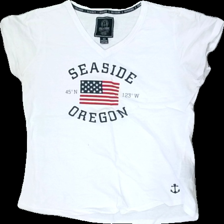
View: front
Type: T-shirt
Category: Ladies
Brand: Not in the list
Brand text on label: Seaside
Colors: White, Blue, Red, Multicolor
Material: 100% cotton
Pattern: Other
Cut: Regular, V-collar
Size: 42
Season: Summer
Smell: Minor
Price range: <50
Recommended usage: Recycle
Description: White t-shirt
Comment: Crooked seam